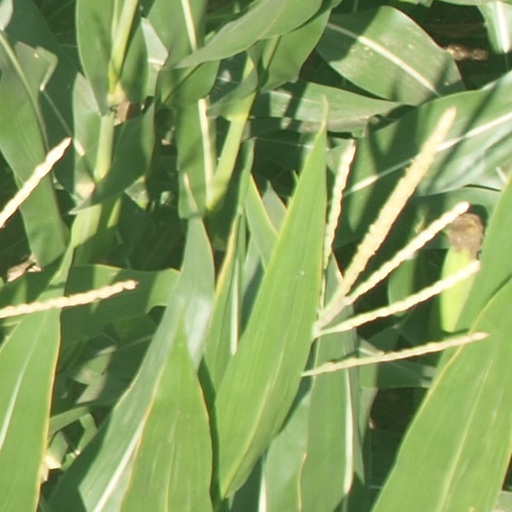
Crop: maize; corn